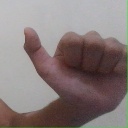
अक्षर: त